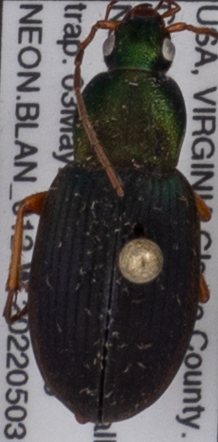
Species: Chlaenius aestivus
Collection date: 2022-05-03
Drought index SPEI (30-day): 0.142
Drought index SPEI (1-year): -0.408
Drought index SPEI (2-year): -0.24